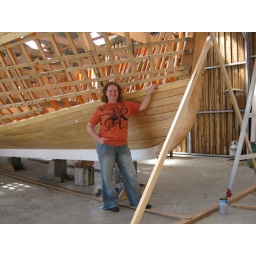
Awesome! At the wooden boat building school in Franklin.